Book design

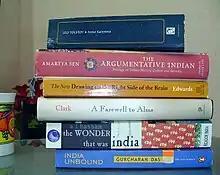
The spine of the book is an important aspect in book design, especially in the cover design. When the books are stacked up or stored in a shelf, the details on the spine is the only visible surface that contains the information about the book. In a book store, it is often the details on the spine that attract the attention first.

The first page of the actual text of a book is the opening page, which often incorporates special design features, such as initials. Arabic numbering starts at this first page. If the text is introduced by a second half title or opens with a part title, the half title or part title counts as page one. As in the front matter, page numbers are omitted on blank pages, and are either omitted or a drop folio is used on the opening page of each part and chapter. On pages containing only illustrations or tables, page numbers are usually omitted, except in the case of a long sequence of figures or tables.